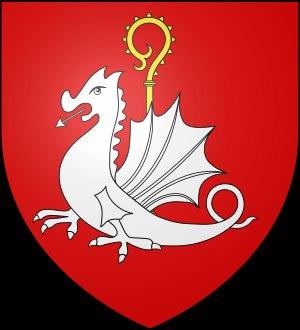
Le Graoully est un animal mythique à l'apparence d'un dragon, vivant dans l'arène de l'amphithéâtre de Metz, qui aurait dévasté la ville avant d’être chassé par saint Clément de Metz, premier évêque de la ville au IIIᵉ siècle. Cette légende représentait la destruction des religions païennes par le christianisme.